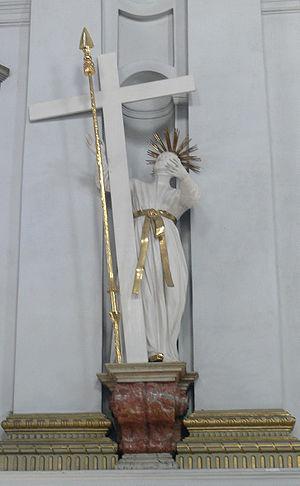
Saint Paul Miki, en japonais : パウロ三木, né en 1564 près d’Osaka et mort le 5 février 1597 à Nagasaki, est un séminariste jésuite japonais qui mourut martyr, avec vingt-cinq autres chrétiens, tous exécutés en répression de la foi chrétienne, lors de la vague de persécution des Chrétiens de 1597. Béatifié en 1627, il fut canonisé par Pie IX en 1862. La Liturgie le commémore le 6 février.
Cette liste concerne les saints et les bienheureux, reconnus comme tels par l'Église catholique, ayant vécu au XVIᵉ siècle.